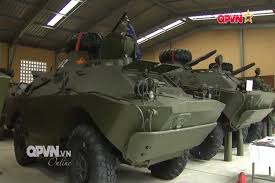
Label: BRDM